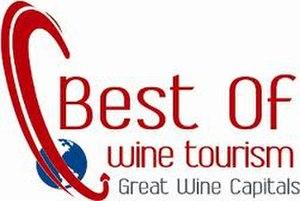
Logo des Best Of Wine Tourism
Le château d'Agassac est un domaine viticole réputé du Haut-Médoc en Gironde. Il est situé dans l'AOC haut-médoc, dans la commune de Ludon-Médoc. À seulement quinze minutes au nord de Bordeaux, il constitue l'un des premiers vignobles du Médoc. Il produit un vin parmi les mieux notés de son appellation. Le Château D'Agassac est un « Cru bourgeois supérieur » selon le classement de 1932 des vins de Bordeaux.